José Antonio Cotrina

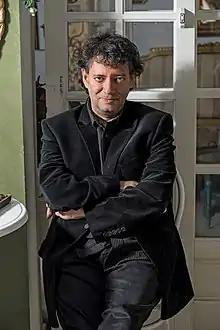
José Antonio Cotrina

José Antonio Cotrina (born in Vitoria-Gasteiz, Spain, July 8, 1972) is a Spanish writer, focused mainly on the fantasy, science fiction and horror genres. He is best known for his novels set in the Between the Lines Universe and for his trilogy, "The Cycle of the Red Moon".